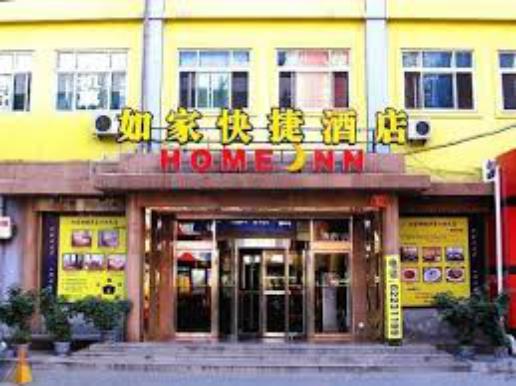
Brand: Home Inn
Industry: Others